Church of Our Lady of the Chapel

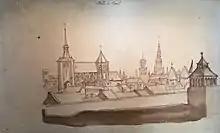
The Chapel Church, , as drawn by Remigio Cantagallina. Note the spire, the crossing tower and the side aisle.

Nothing remains of the original chapel, which was probably under the choir of the current church, whose construction began around 1210 with a Romanesque nave. In parallel with the development of the neighbourhood outside the walls, it was enlarged and acquired the status of parish church (the second such church in the city), despite the opposition of the chapter of St. Gudula, very keen to keep the income granted to it as a mother church. The creation of this second parish indicates that, already at that time, a large population had settled along the old Roman road, which would become the /, beyond the ramparts and the Steenpoort.